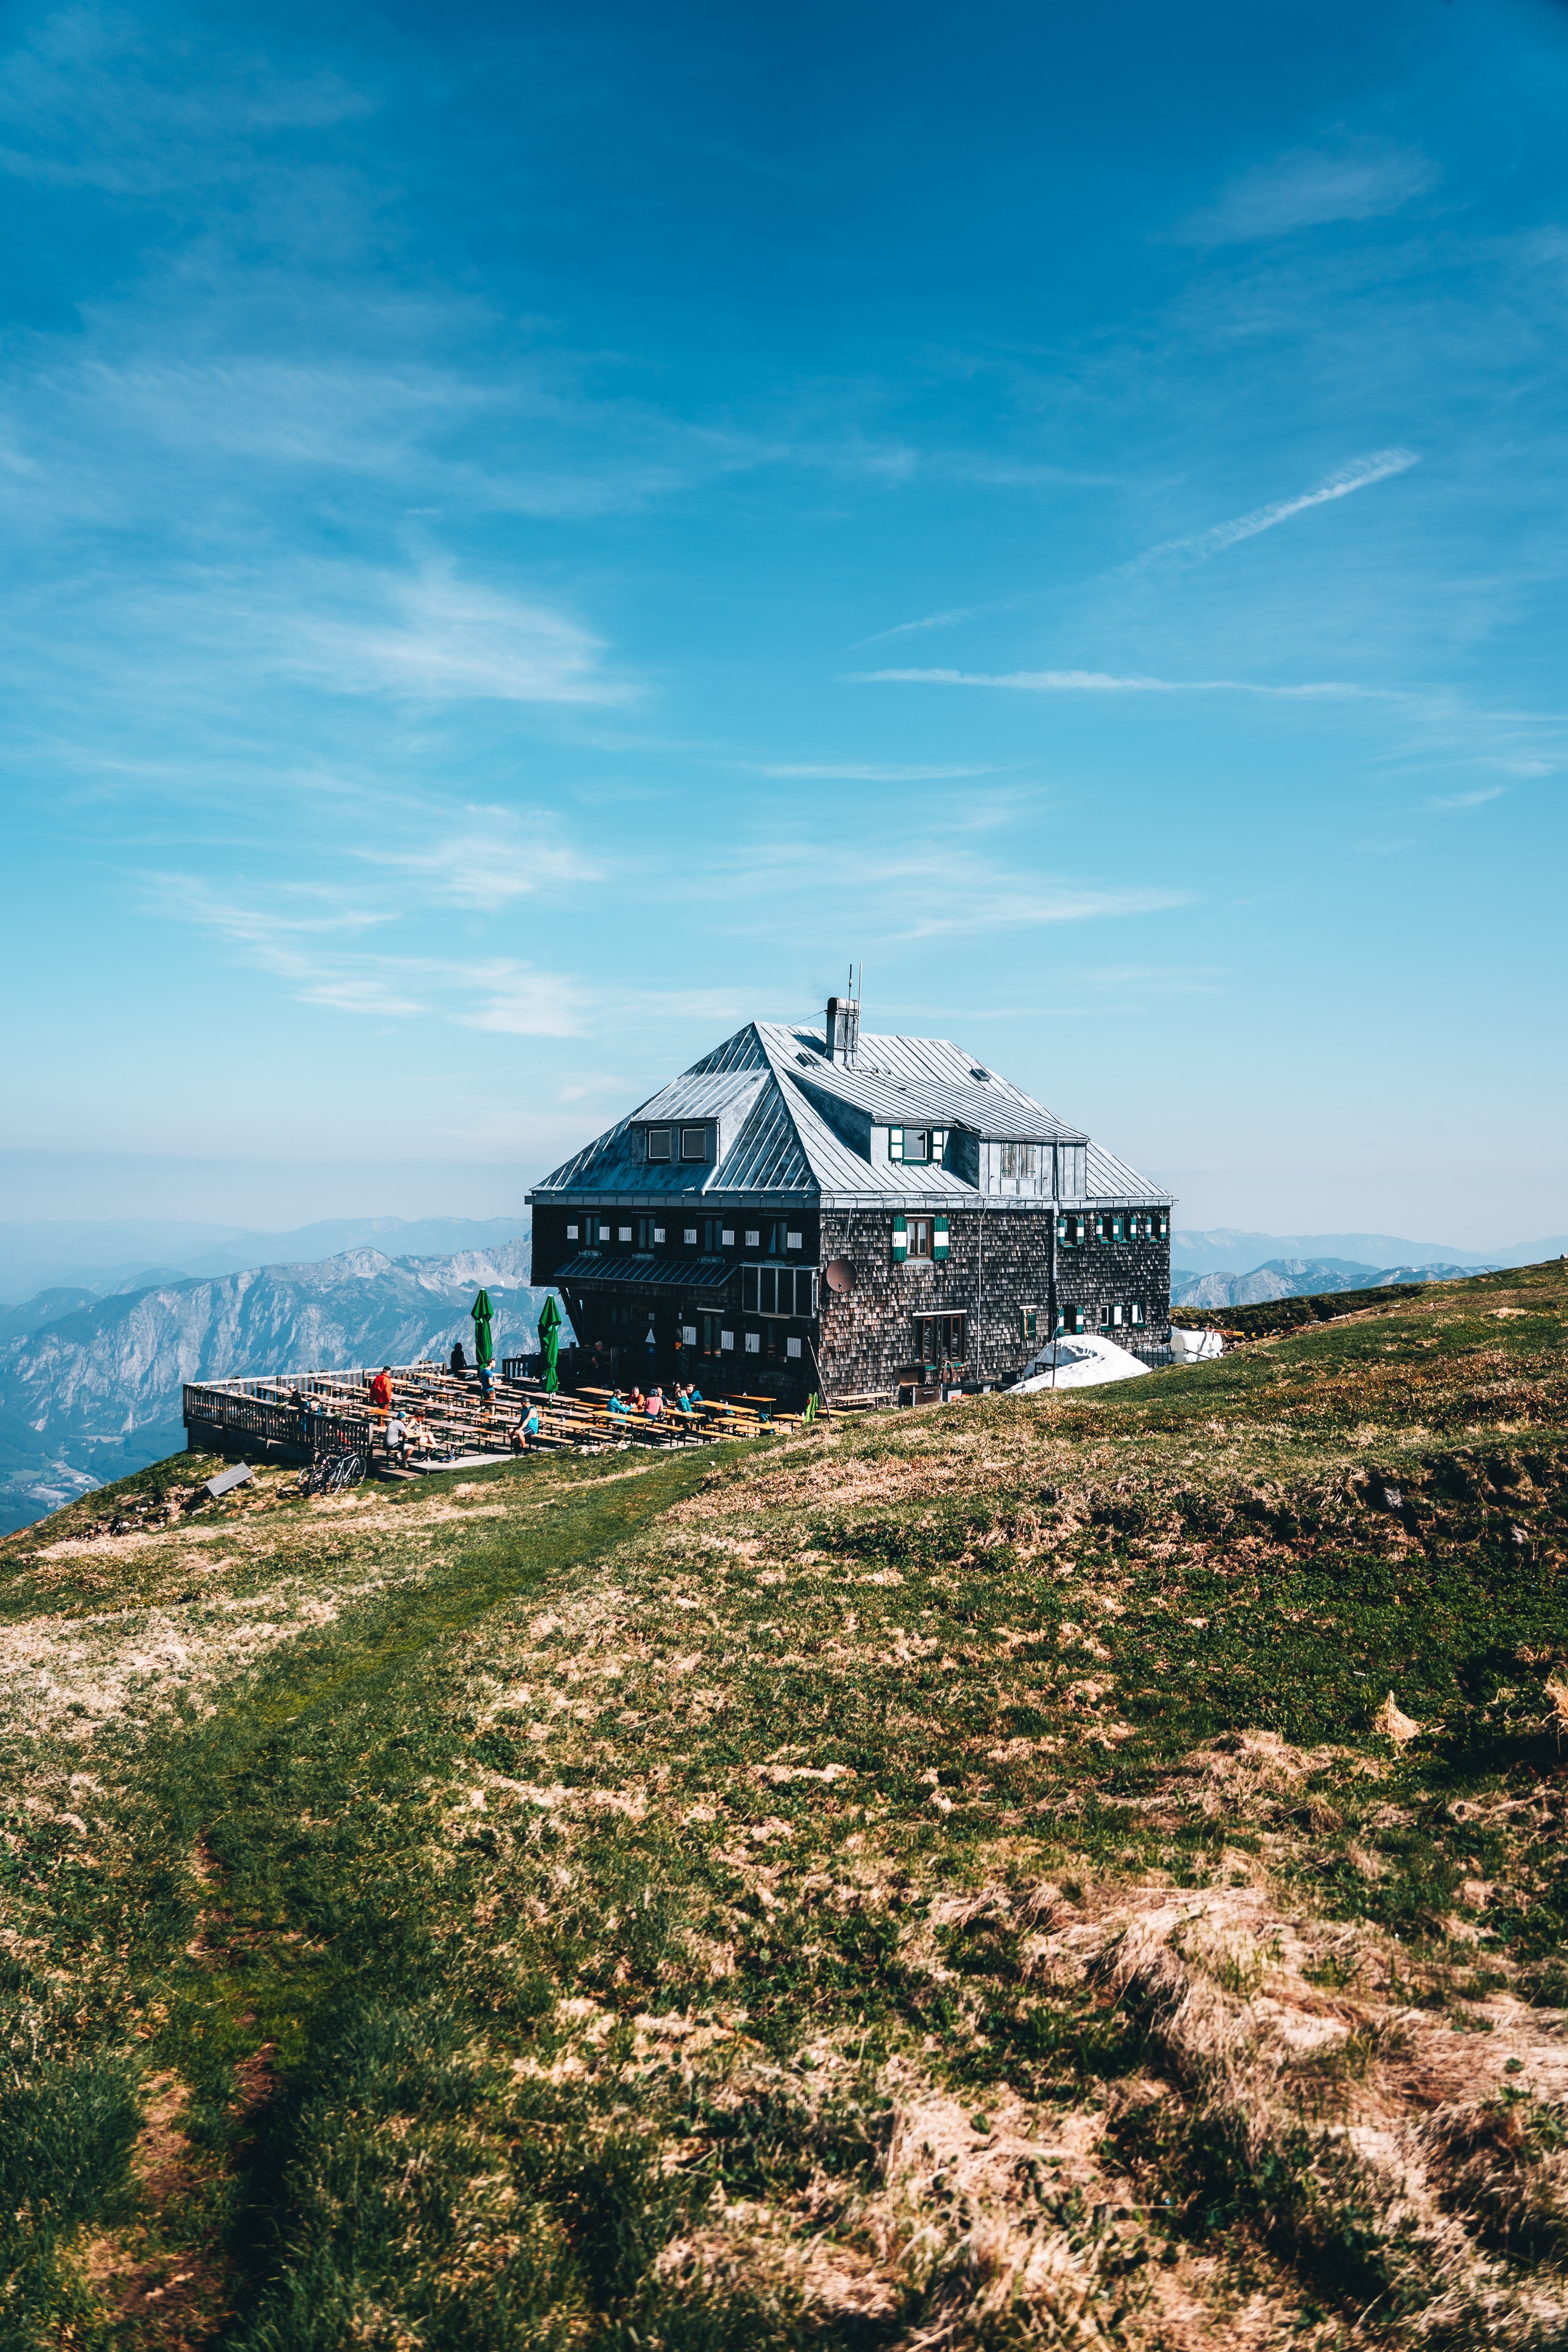
natural, cloud, sky, plant, building, ecoregion, natural environment, natural landscape, wood, highland, grass, coastal and oceanic landforms, grassland, house, landscape, rural area, slope, horizon, mountainous landforms, mountain range, hill, mountain, roof, headland, hill station, fell, prairie, cumulus, city, ridge, field, ocean, cottage, coast, winter, road, summit, rock, pasture, soil, bay, tourism, steppe, wildflower, promontory, sea, plantation, farm, evening, tundra, sound, vacation